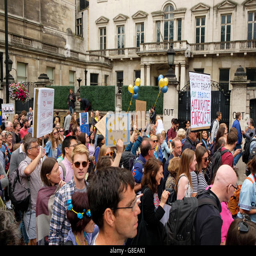
protesters on the march for demonstration voicing their support for parliament